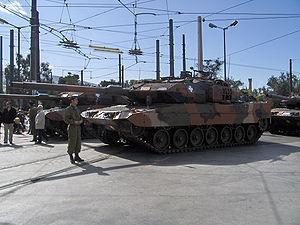
L’armée grecque est relativement nombreuse et bien équipée au regard de la taille du pays.
L'armée de terre grecque a été fondée en 1821 de fait, 1828 de manière officielle.